Wuhan Conservatory of Music

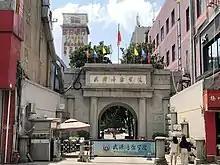
Gate of Wuhan Conservatory of Music

The Wuhan Conservatory of Music is a provincial public college in Wuhan, Hubei, China. It is affiliated with the Province of Hubei and sponsored by the Hubei Provincial People's Government.